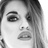
Emotion: neutral